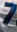
Number: 7